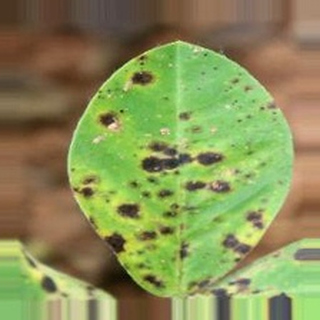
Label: groundnut_late_leaf_spot